Gavilan College

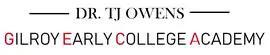
Gilroy Early College Academy, founded in conjunction with Gavilan College on its campus.

The main campus is in Gilroy, California. In 1997, satellite sites were added in Hollister and Morgan Hill to augment offerings on the main campus. In 2008, land was purchased in Coyote Valley and San Benito County for the future development of additional campuses. In 2017, Phase 1 of the Coyote Valley Center was completed, becoming Gavilan's newest instructional site and the home for South Bay Public Safety Training Consortium police and fire academies.